Années folles

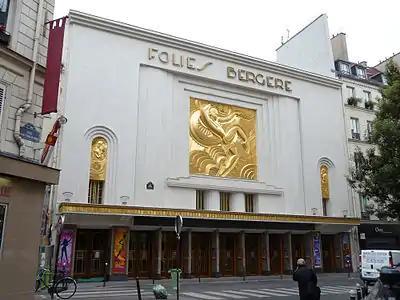
Folies Bergere theatre and music hall, in the art deco style

The Exposition internationale des Arts décoratifs et industriels modernes attracted over sixteen million visitors, showcased a design ethos that celebrated modernity, ornamentation, and luxurious materials according to the MoMa. According to MoMa the works presented rejected historical styles, and many retained strong connections to French artistic traditions. French designers, who sought to revitalize the luxury trades and to counter competition from Austria and Germany, embraced the emerging Art Deco style. MoMa describes Art Deco as reflecting both technological innovation and a desire for opulence in the post-World War I era. The architecture style was influenced by avant-garde art movements such as Cubism, Orphism, and Fauvism further which brought about a synthesis of abstraction, stylization, and modern design principles.